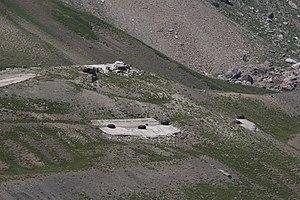
Vue générale des blocs de combats de l'ouvrage de Restefond
L'ouvrage de Restefond est une fortification faisant partie de la ligne Maginot, située sur la limite entre les communes de Jausiers et de Saint-Dalmas-le-Selvage, c'est-à-dire la limite entre les départements des Alpes-de-Haute-Provence et des Alpes-Maritimes.